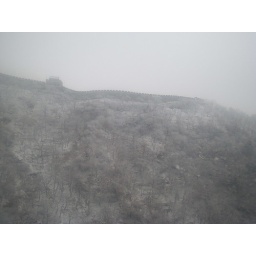
Here's the wall, snaking across a mountain ridge. Seen through the mist from the cable car near the top of its route.